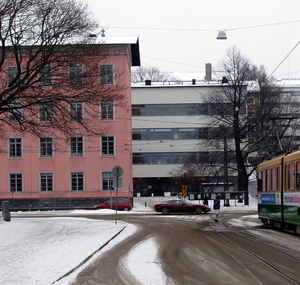
Yrjö Aulis Uramo Blomstedt est un architecte finlandais.
Pauli Ernesti Blomstedt est un architecte finlandais dont le style passera du classicisme au fonctionnalisme.
L'architecture de la Finlande a une histoire de plus de 800 ans et, alors que jusqu'à l'époque moderne, l'architecture était fortement influencée par les courants des deux nations voisines de la Finlande, à savoir la Suède et la Russie, dès le début du XIXᵉ siècle, les influences sont venues directement de l'extérieur. Dans un premier temps, lorsque des architectes étrangers itinérants ont commencé à exercer dans le pays, puis lorsque la profession d'architecte finlandais s'y est établie. L'architecture finlandaise a également contribué de manière significative à plusieurs styles internationaux, tels que le Jugendstil, ou Art nouveau, le classicisme nordique et le fonctionnalisme. Plus particulièrement, les travaux de l'architecte moderniste Eliel Saarinen, l'architecte le plus connu du pays, ont eu une influence considérable à l'échelle mondiale. Mais l'architecte moderniste Alvar Aalto, considéré comme l'une des figures majeures de l'histoire mondiale de l'architecture moderne, est encore plus renommé qu'Eliel Saarinen. Dans un article de 1922, intitulé Motifs des âges passés, Aalto discute des influences nationales et internationales en Finlande :